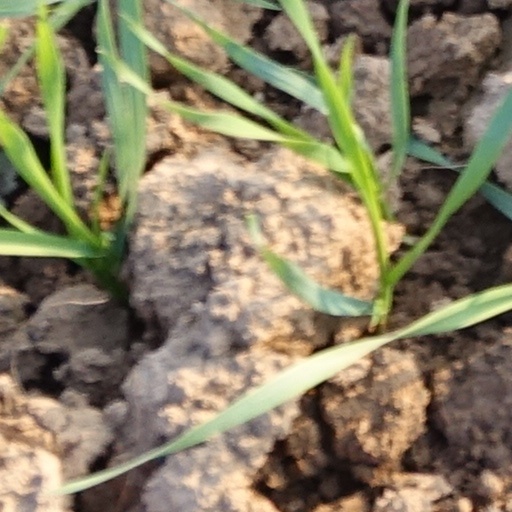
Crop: wheat